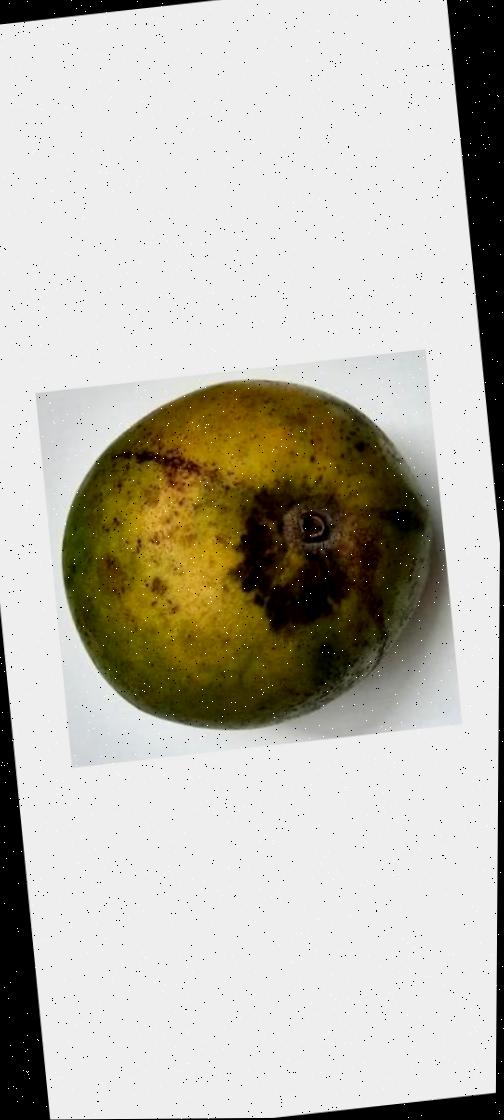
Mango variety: Harivanga